Le Quesnel-Aubry

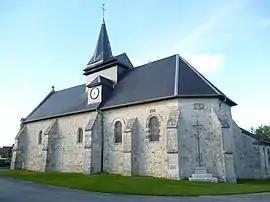
The church in Le Quesnel-Aubry

Le Quesnel-Aubry is a commune in the Oise department in northern France.